Old Waltz

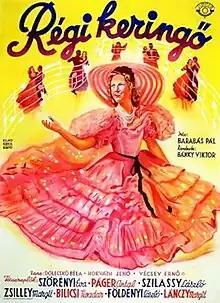

Old Waltz (Hungarian: Régi keringö) is a 1941 Hungarian comedy film directed by Viktor Bánky and starring Éva Szörényi, Antal Páger and László Szilassy. It was shot at the Hunnia Studios in Budapest. The film's sets were designed by the art director Imre Sörés.